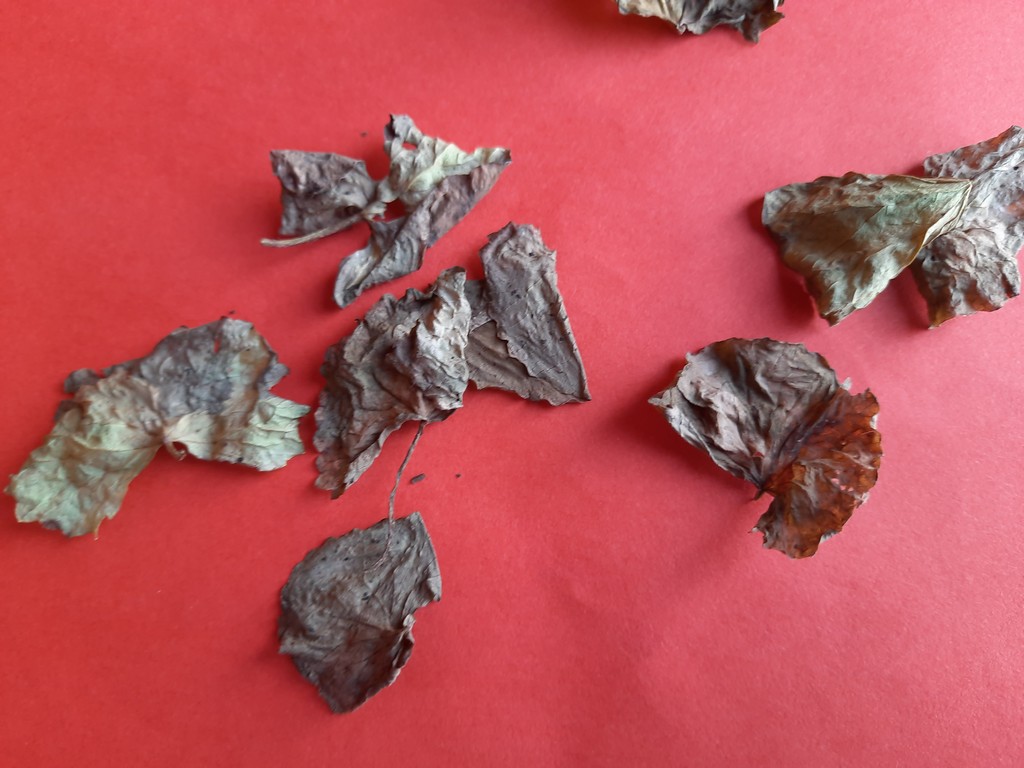
Label: Dried